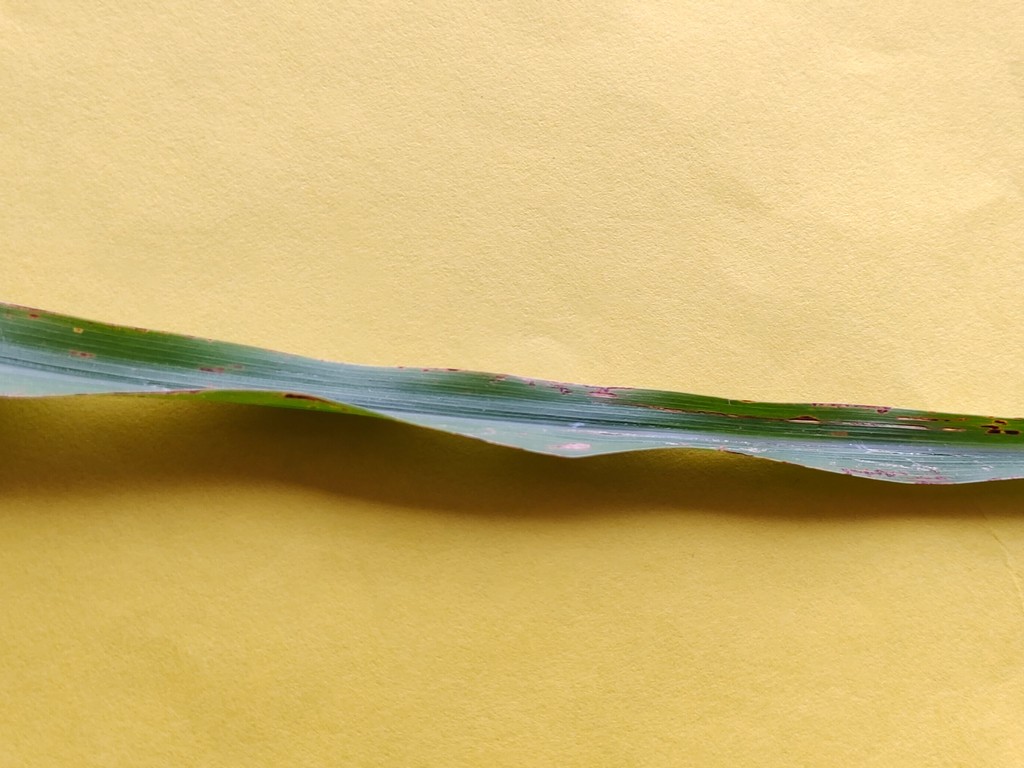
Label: Unhealthy